Prince Francis Joseph of Braganza

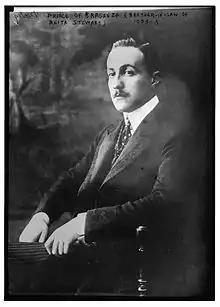
Francis Joseph of Braganza

In November 1909, Prince Francis Joseph had £325,000 swindled from him after purchasing what he believed to be valuable emeralds and shares in an English mining company, by an impostor passing himself off as Frederick Dennehey Vanderbilt of the famous Vanderbilt family. The impostor, whose real name was William Lackerstein Joachim, first met the Prince in Paris in April 1909 and a month later Joachim traveled to Vienna where he threw a dinner for him. Joachim managed to convince Francis Joseph of his credentials as an astute financier. As Prince Francis Joseph's affairs had been placed in the hands of a trustee and he was only given an allowance, he saw a friendship with supposed millionaire member of the Vanderbilt family as a good way to boost his finances. In October after he returned from a trip abroad, he received a number of business proposals where Joachim told him that he had recently acquired a large number of emeralds and that because he would allow him to purchase the emeralds for a good price, whereby he could then sell them for a substantial profit.